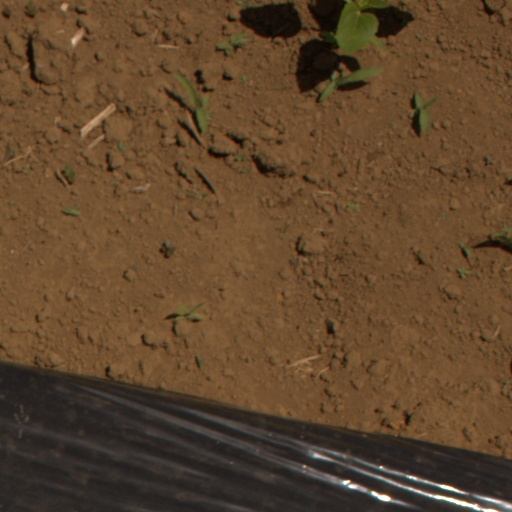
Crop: Jerusalem artichoke